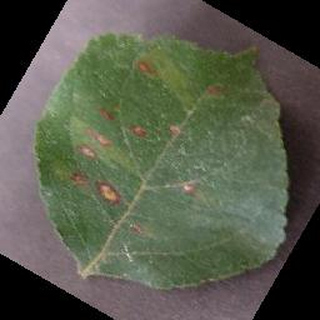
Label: apple_cedar_apple_rust